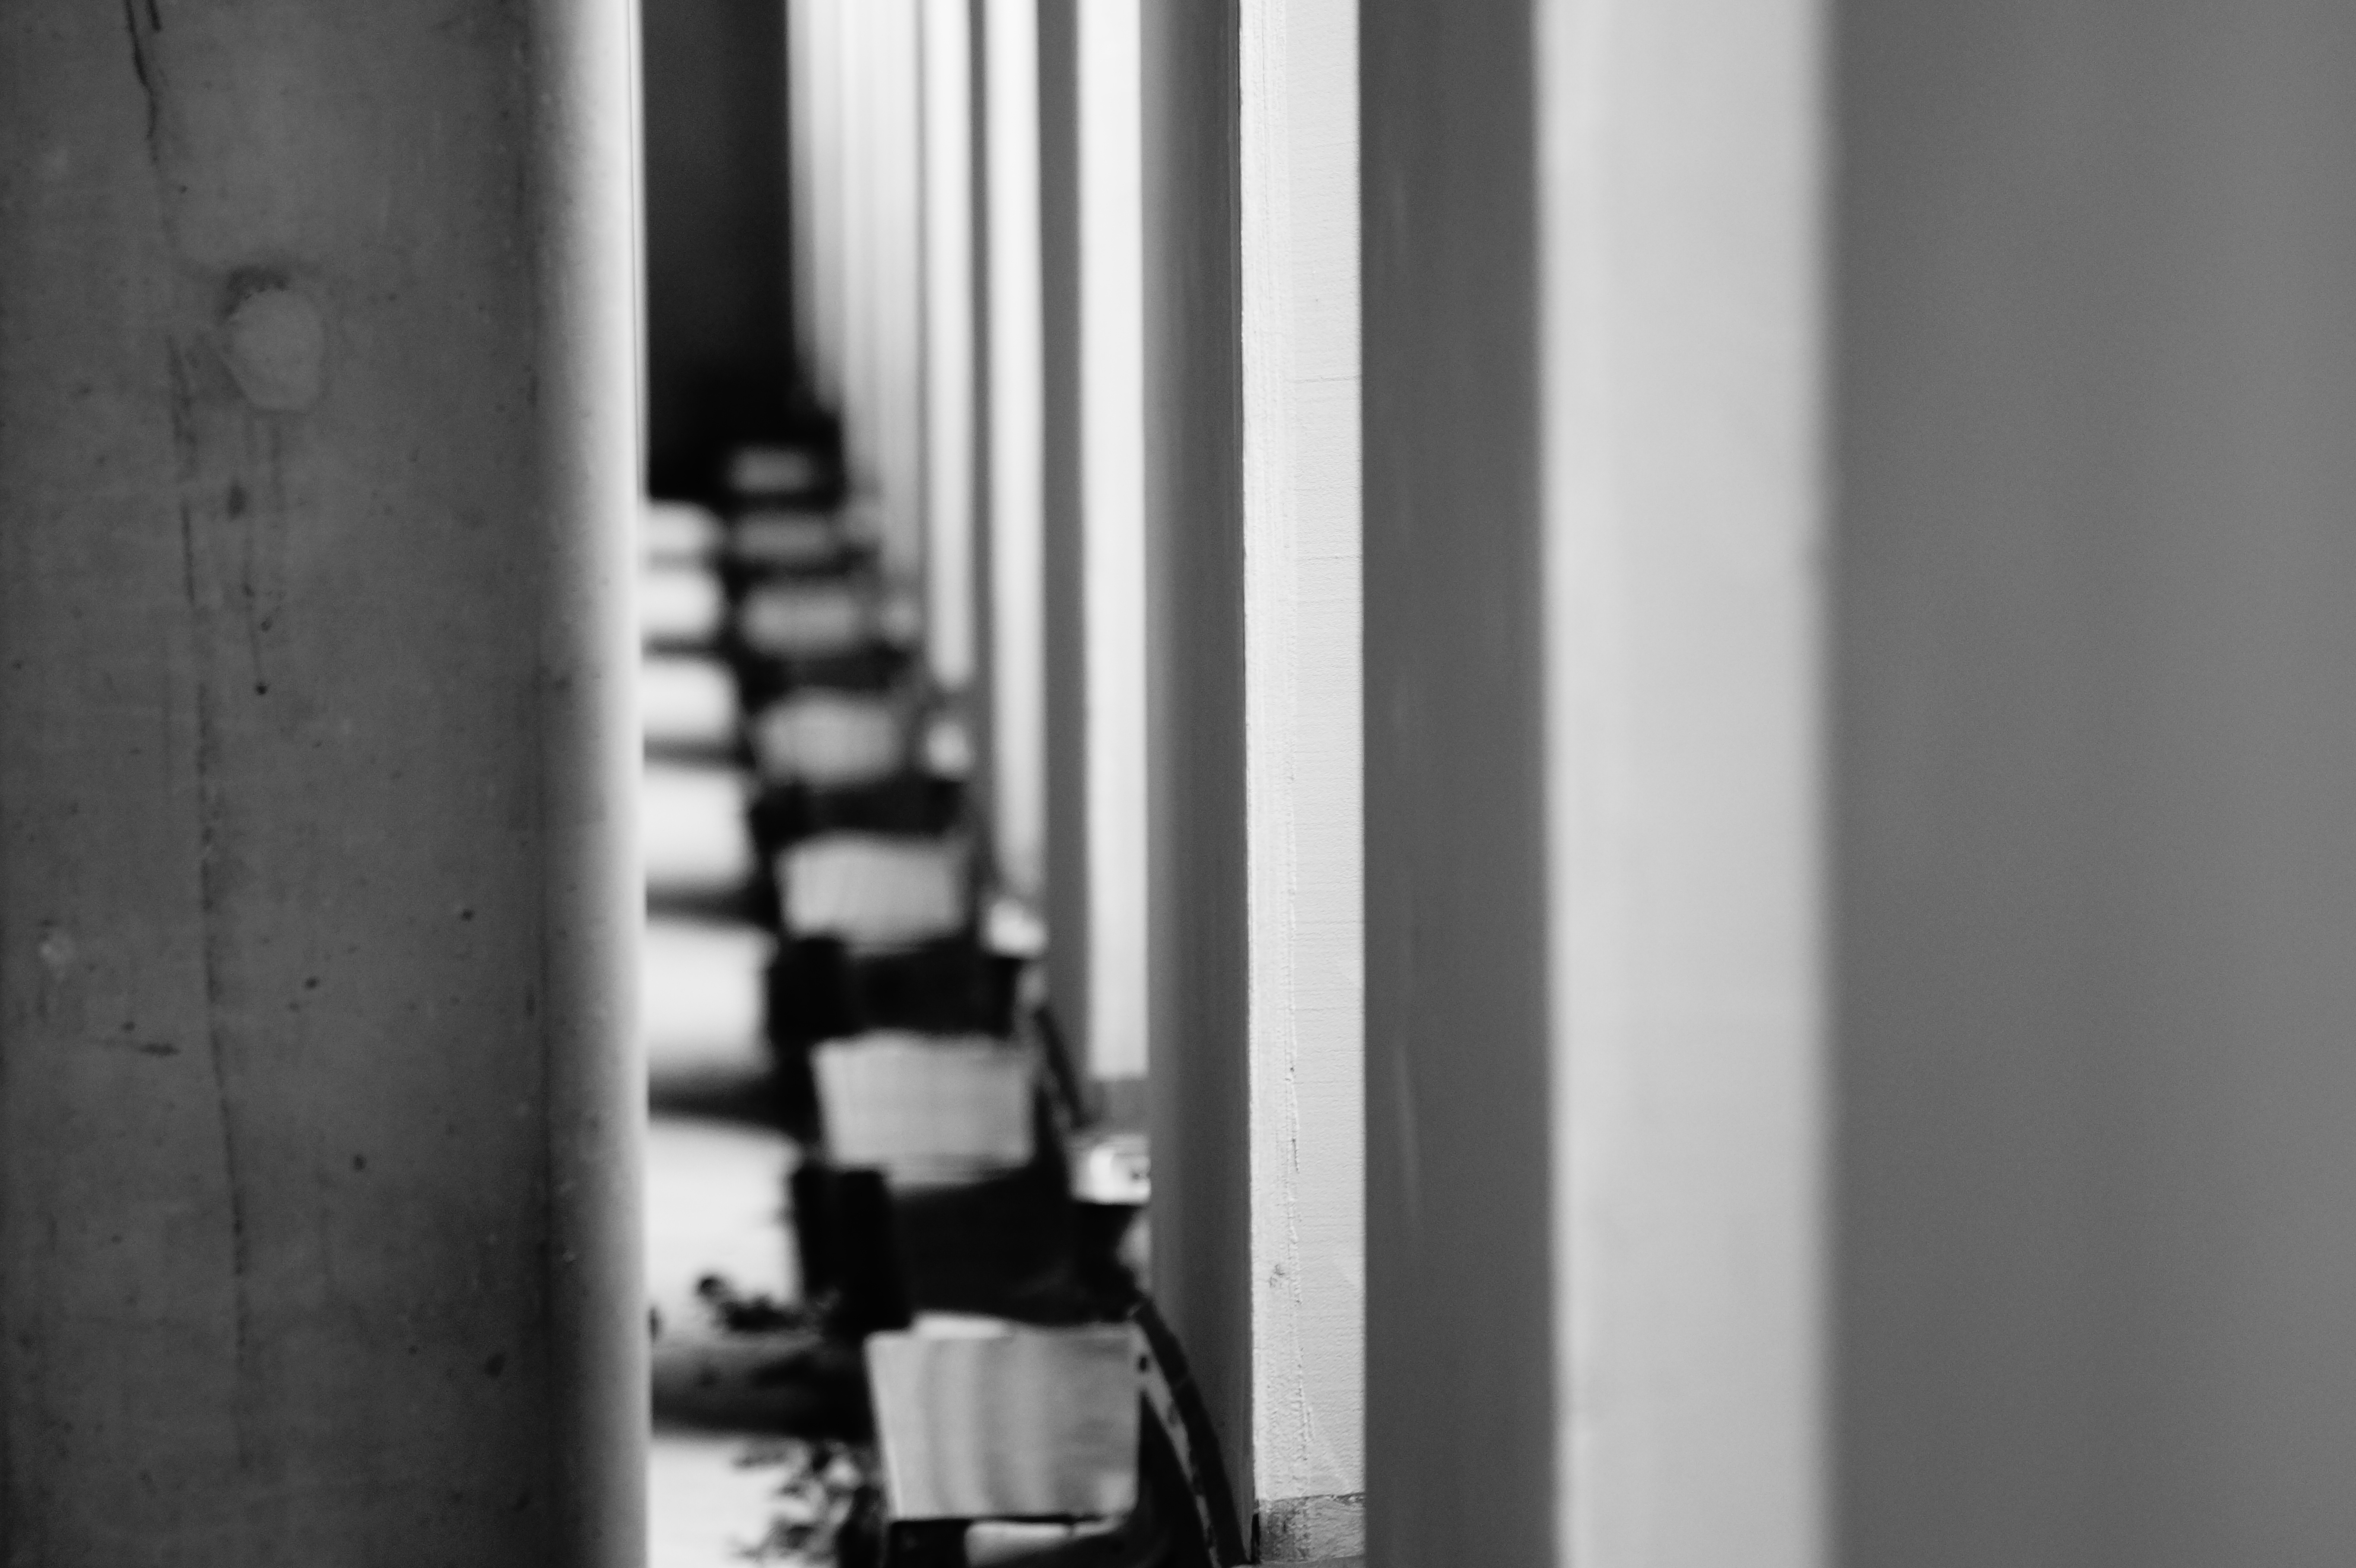
light, black and white, structure, white, photography, black, room, monochrome, interior design, monochrome photography